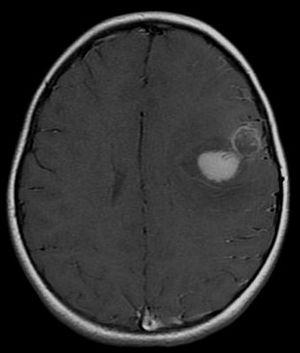
Une tumeur neuroectodermique primitive est une tumeur maligne, un cancer de la crête neurale. Il s'agit d'un type de tumeur rare, survenant généralement chez des enfants et de jeunes adultes, âgés de moins de 25 ans. Le taux de survie à 5 ans est d'environ 53 %.